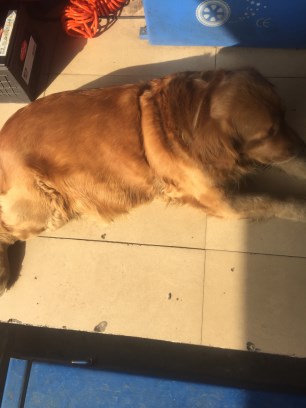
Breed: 5355-n000126-golden_retriever